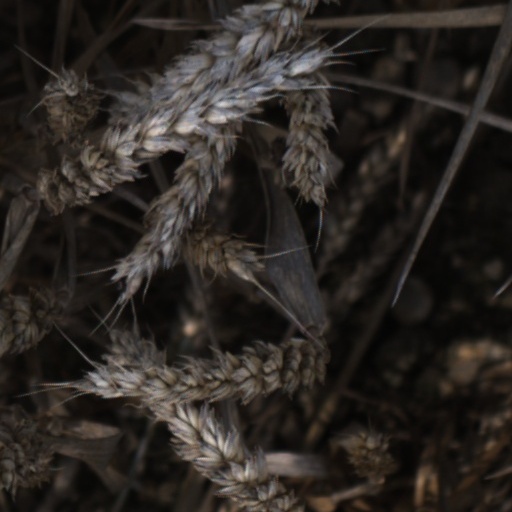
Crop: wheat